Rajwade and Sons

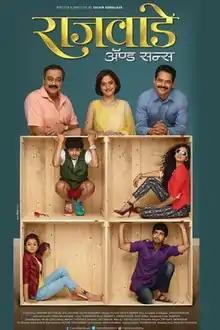

Rajwade and Sons (Marathi: "राजवाडे अॅण्ड सन्स") is a 2015 Marathi language family drama film. The movie is directed by Sachin Kundalkar. The film is produced by Y.M.Deosthalee, Atul Kulkarni and Sachin Kundalkar under studio Kaffe Kamera. It stars Amitriyaan, Atul Kulkarni, Sachin Khedekar, Mrinal Kulkarni, Siddharth Menon, Alok Rajwade, Mrinmayee Godbole, Krutika Deo. The film had its theatrical release on 16 October 2015.